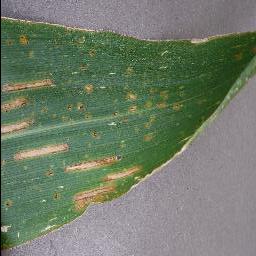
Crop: corn
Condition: (maize)_cercospora_spot_gray_spot